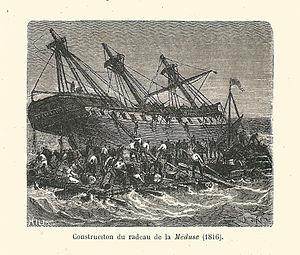
Gravure de Jules Noël tirée de
Cette page concerne l'année 1816 du calendrier grégorien.
Jules Noël, ou Jules Achille Noël, de son vrai nom Louis Assez Noël, né à Nancy le 4 janvier 1810 et décédé à Mustapha près d'Alger en Algérie le 26 mars 1881, est un peintre paysagiste et de marines français. Il a peint sur le motif en Bretagne et en Normandie.